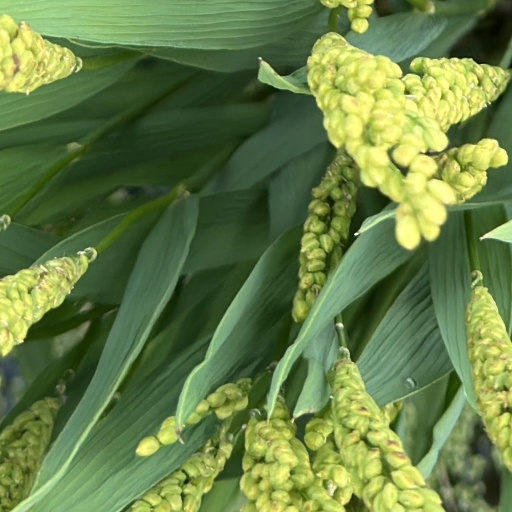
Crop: rice